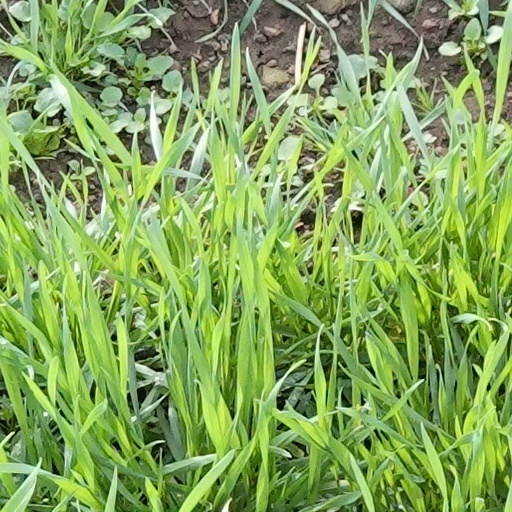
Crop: wheat